Ukrainian Catholic Apostolic Exarchate of Germany and Scandinavia

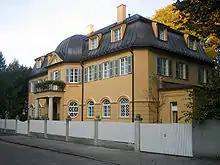
A building, situated in Munich, belonging to the Apostolic Exarchate

As per 2014, it pastorally served 40,700 Ukrainian Catholics in 16 parishes with 24 priests (diocesan), 1 deacon, 8 lay religious (brothers) and 1 seminarian.